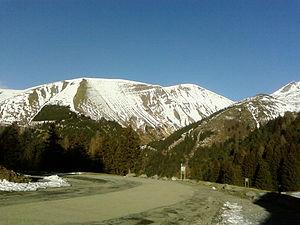
Saint-Honoré (38)
Saint-Honoré est une commune française située dans le département de l'Isère en région Auvergne-Rhône-Alpes.